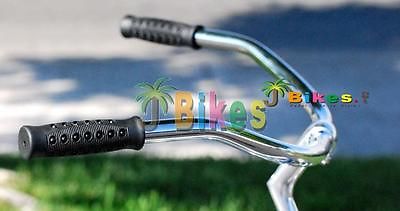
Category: bicycle